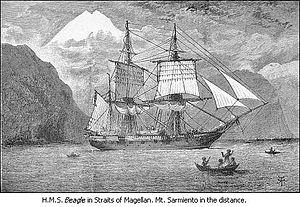
Le mont Sarmiento est un sommet de la cordillère Darwin en Terre de Feu. Malgré son allure imposante, il ne dépasse pas le mont Darwin ni le mont Shipton. Situé en territoire chilien, sur la grande île de la Terre de Feu, au nord du canal Beagle, il fait partie de la cordillère des Andes.
Le second voyage du HMS Beagle, du 27 décembre 1831 au 2 octobre 1836, est le second voyage d'exploration scientifique du HMS Beagle, dirigé par le capitaine Robert FitzRoy qui avait déjà pris le commandement du navire lors de son premier voyage, après le suicide de son capitaine. FitzRoy, craignant le même destin, cherche pour cette deuxième expédition un compagnon de voyage d’un niveau intellectuel suffisant avec lequel il puisse discuter. Averti par son professeur en sciences naturelles John Stevens Henslow, le jeune étudiant en théologie Charles Darwin embarque sur le navire. Il n'a été invité à prendre part au voyage que pour tenir compagnie au capitaine, Robert Fitzroy. Darwin a pris sur lui d'endosser le rôle de naturaliste et s'est lui-même perçu ainsi.